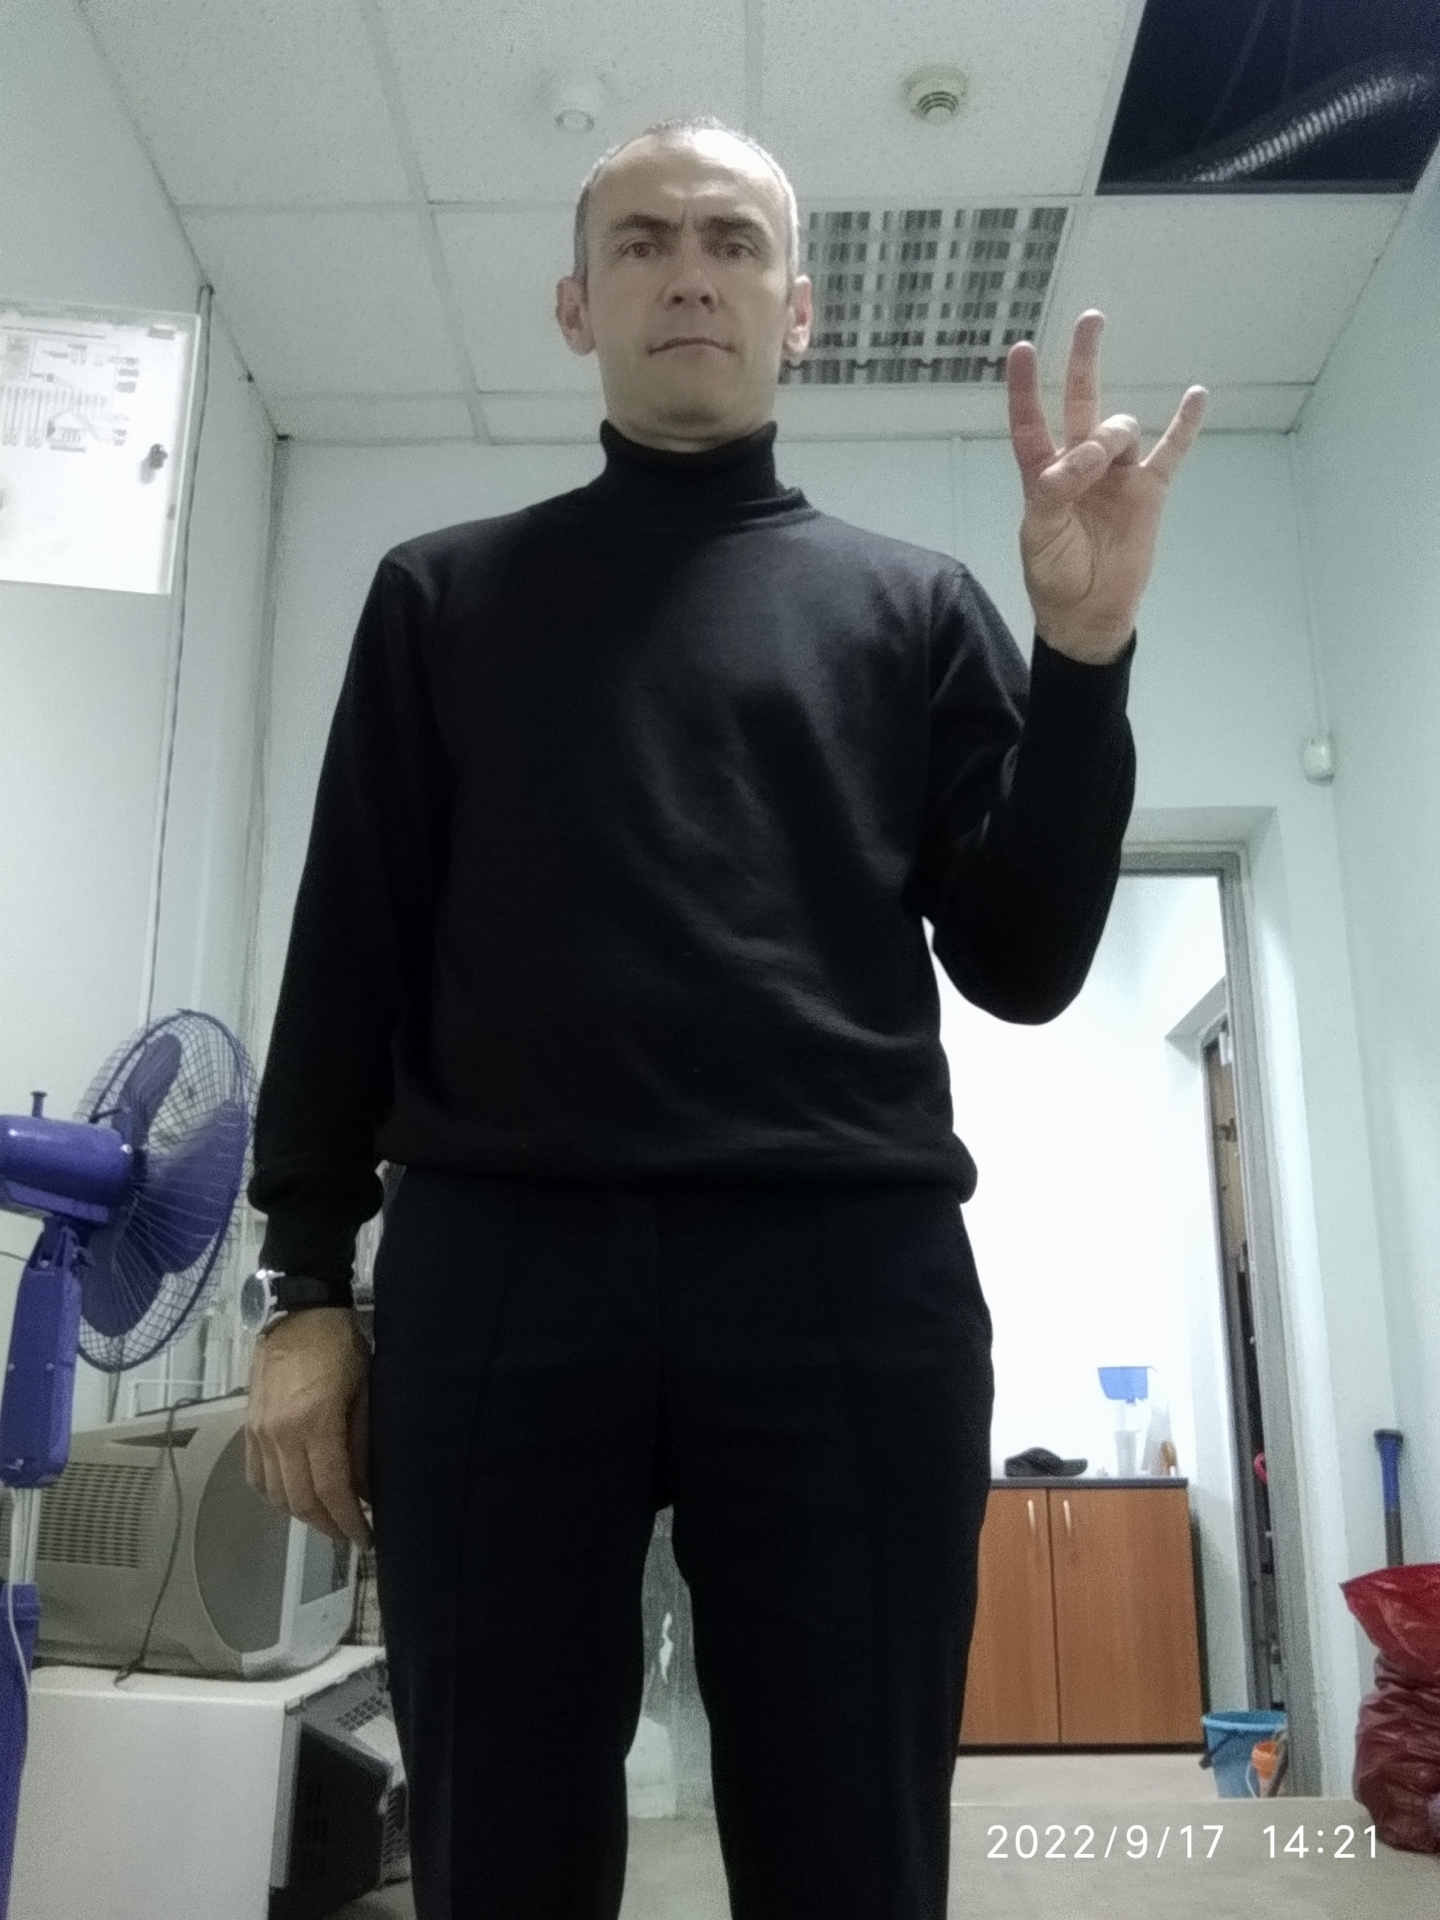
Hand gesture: three3